Charles de Tornaco

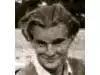
De Tornaco during the Albi Grand Prix, 1953

Baron Charles Victor Raymond André Evance de Tornaco (7 June 1927 – 18 September 1953) was a racing driver from Belgium. He participated in 4 Formula One World Championship Grands Prix, debuting on 22 June 1952. He scored no championship points.